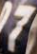
Number: 7